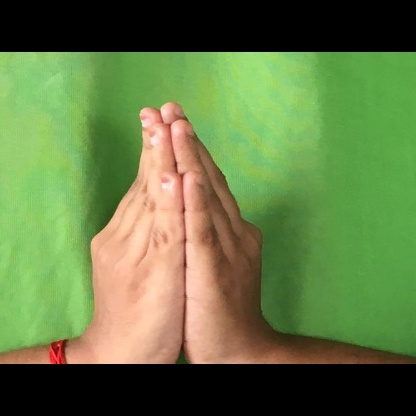
Mudra: Anjali